Genesis II (film)

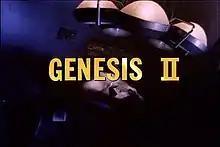

Genesis II is a 1973 American made-for-television science fiction film created and produced by Gene Roddenberry and directed by John Llewellyn Moxey. The film, which opens with the line, "My name is Dylan Hunt. My story begins the day on which I died", is the story of a 20th-century man thrown forward in time, to a post-apocalyptic future, by an accident in suspended animation. The film stars Alex Cord, Mariette Hartley, Ted Cassidy, Percy Rodrigues, Harvey Jason, Titos Vandis, Bill Striglos, Lynne Marta, Harry Raybould, and Majel Barrett.